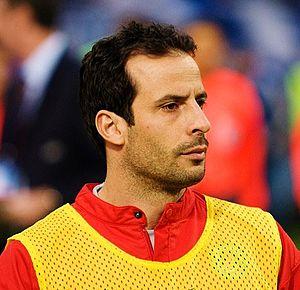
Didier Deschamps, né le 15 octobre 1968 à Bayonne, est un footballeur international et entraîneur français.
L'Association sportive de Monaco football club, abrégée en AS Monaco FC, est un club de football monégasque fondé en 1924 et situé à Monaco.